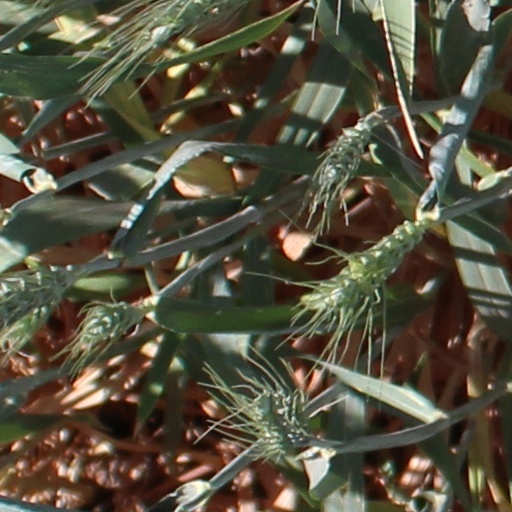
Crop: wheat